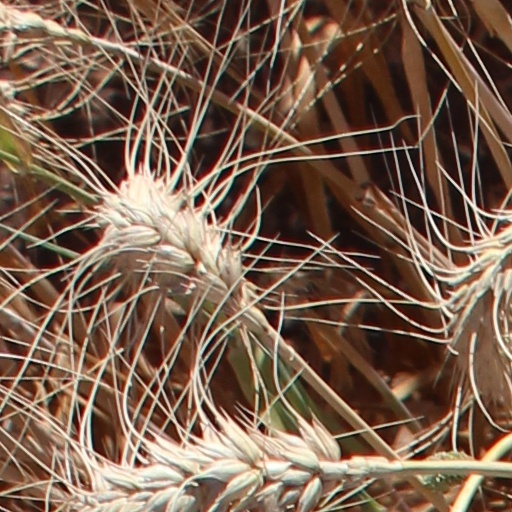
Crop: wheat